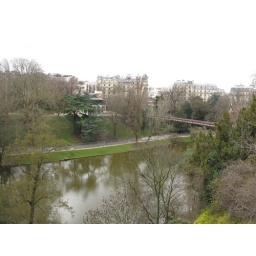
A suspension bridge over the lake